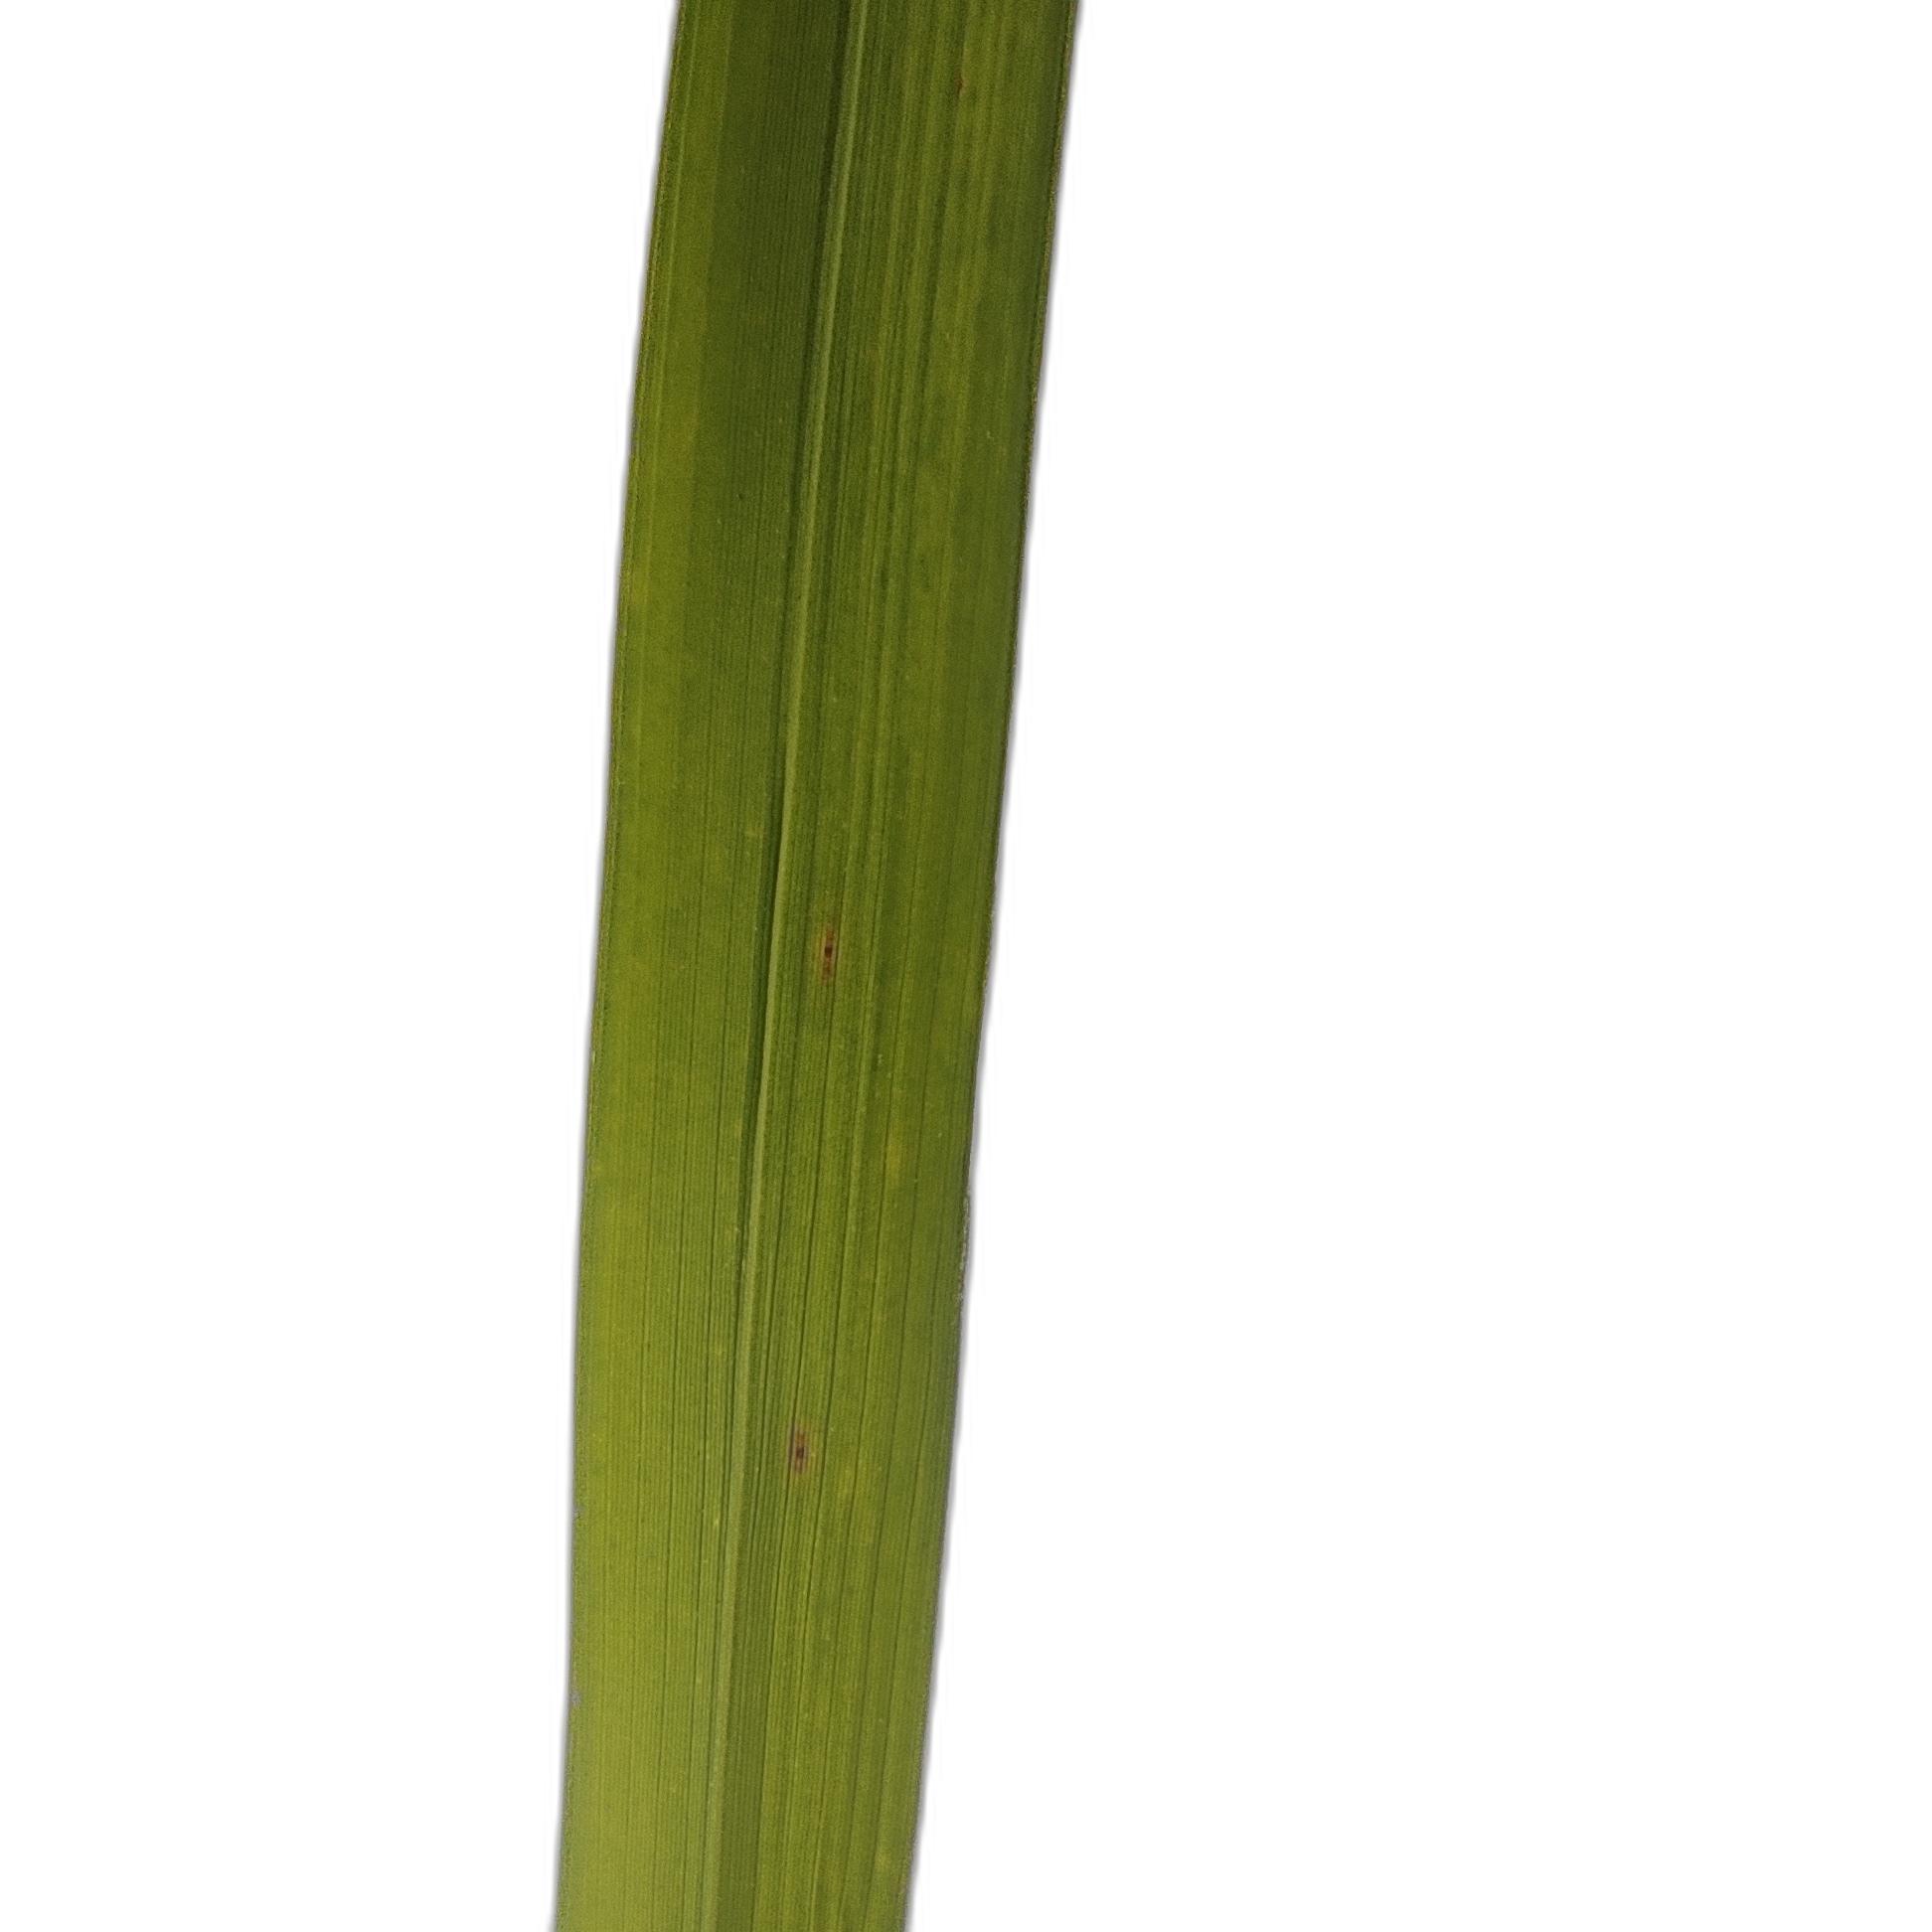
Label: Rice Tungro